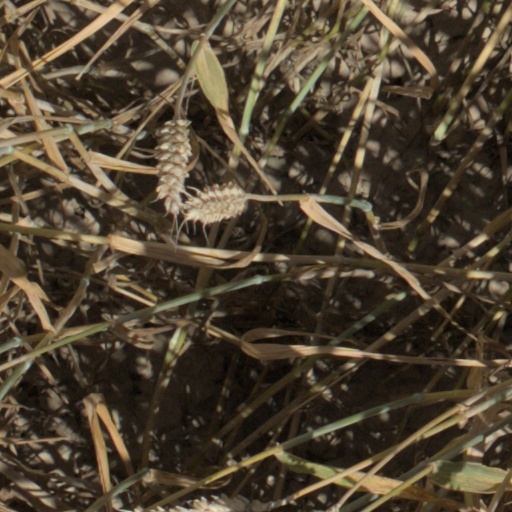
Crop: wheat